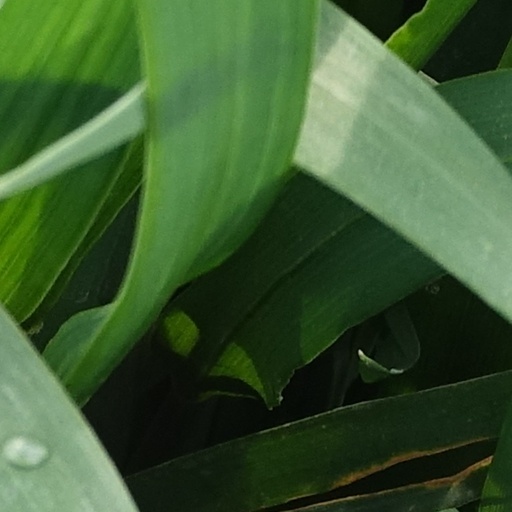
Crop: wheat